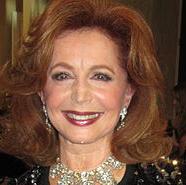
Age: 70